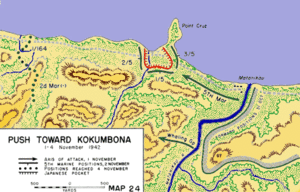
L'offensive de la Matanikau, du 1ᵉʳ au 4 novembre 1942, parfois désignée sous l'appellation de quatrième bataille de la Matanikau, est une opération de combat entre des unités des Marines et de l'Armée impériale japonaise dans les environs de la rivière Matanikau et de la zone de Point Cruz area sur l'île de Guadalcanal au cours de la Bataille de Guadalcanal durant la Seconde Guerre mondiale. Cette opération fut l'une des dernières d'une série d'engagements entre les forces américaines et japonaises à proximité de la rivière Matanikau.